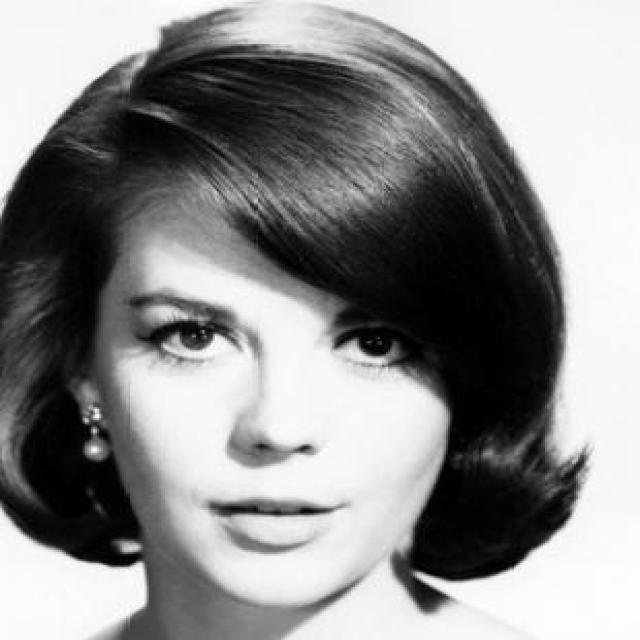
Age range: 21-44